NASCAR engines

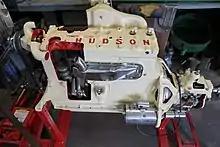
1952 Hudson Hornet stock car engine.

In 1955, Chrysler produced the C-300 with its Chrysler FirePower engine OHV engine, which easily won in 1955 and 1956.